Friedrichstadt-Palast

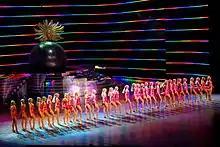
A dance show at Friedrichstadt-Palast

Today, the Friedrichstadt-Palast is the largest and most modern show palace in Europe. On 27 April 1984, the new Friedrichstadt-Palast opened. It measures wide, long and covers a floor area of . Its concrete architecture retains basic ideas of the old interior vestibule, but has a new contemporary façade. The three reliefs on the south side and one on the north side of the building are works by sculptor Emilia N. Bayer. They relate back to the history of the Palace as a circus, theater and vaudeville theater.